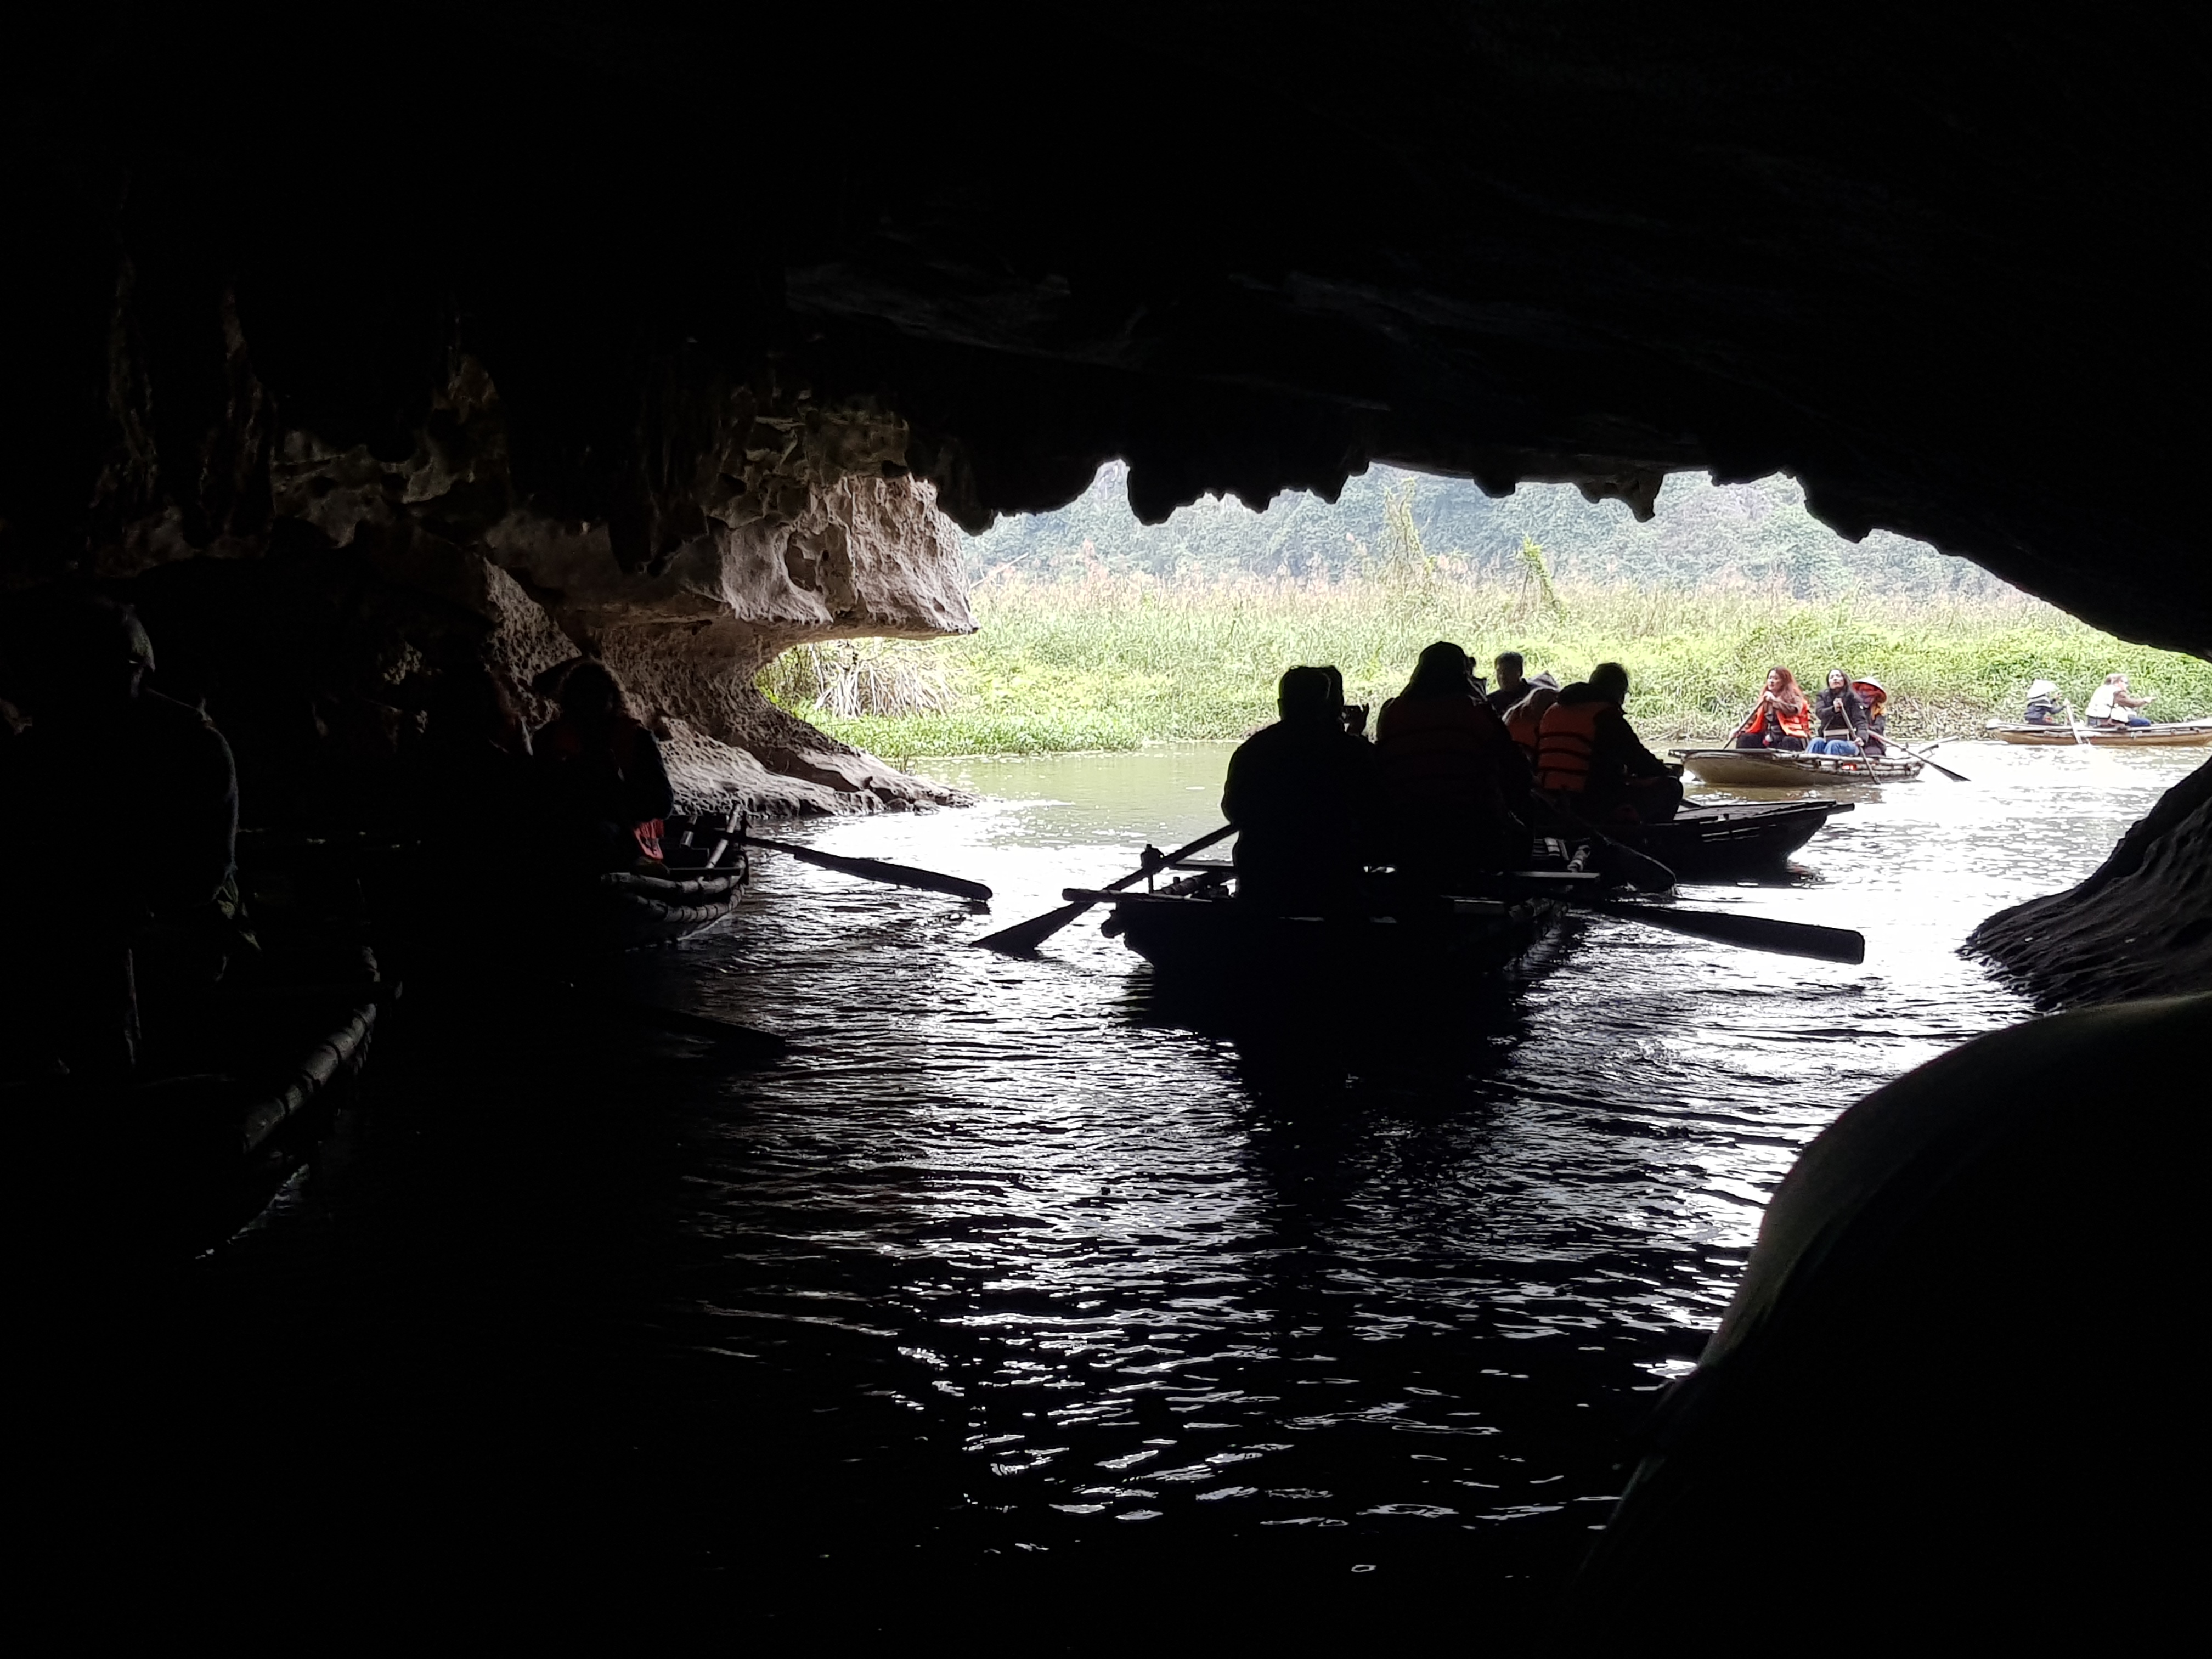
user: text: Màu sắc chủ đạo của phần bên trong hang động trong bức ảnh là gì?
assistant: text: Màu tối hoặc đen.

user: text: Có thể nhìn thấy tổng cộng bao nhiêu chiếc thuyền trong bức ảnh này?
assistant: text: Năm chiếc.

user: text: Phong cảnh trong ảnh gợi liên tưởng đến khu du lịch sinh thái nổi tiếng nào ở Việt Nam, nơi có hoạt động du thuyền khám phá hang động?
assistant: text: Đầm Vân Long

user: text: Hoạt động du lịch chính mà du khách đang trải nghiệm trong khung cảnh này, thường liên quan đến du lịch sinh thái, là gì?
assistant: text: Chèo thuyền tham quan các hang động và cảnh quan thiên nhiên.

user: text: So sánh nhóm người trên chiếc thuyền gần lối ra hang động nhất (bên trong) và nhóm người trên chiếc thuyền ngay ngoài cửa hang về trang phục và vật dụng đi kèm có thể nhận biết được.
assistant: text: Nhóm gần người chụp (bên trong hang) chủ yếu là bóng người tối, khó thấy rõ trang phục, có thể thấy mái chèo. Nhóm ngay ngoài cửa hang có ba người mặc áo phao màu cam rõ ràng và một người đội nón lá.